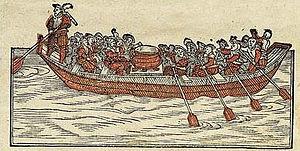
Le Hirsebreifahrt était un pari entre les Zurichois et les Strasbourgeois pour que les premiers puissent venir en 24 heures au secours des seconds en cas d'attaque.